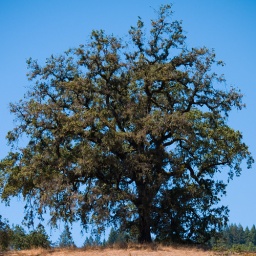
We found this great tree on a hill overlooking a vinyard in the Russian River valley.